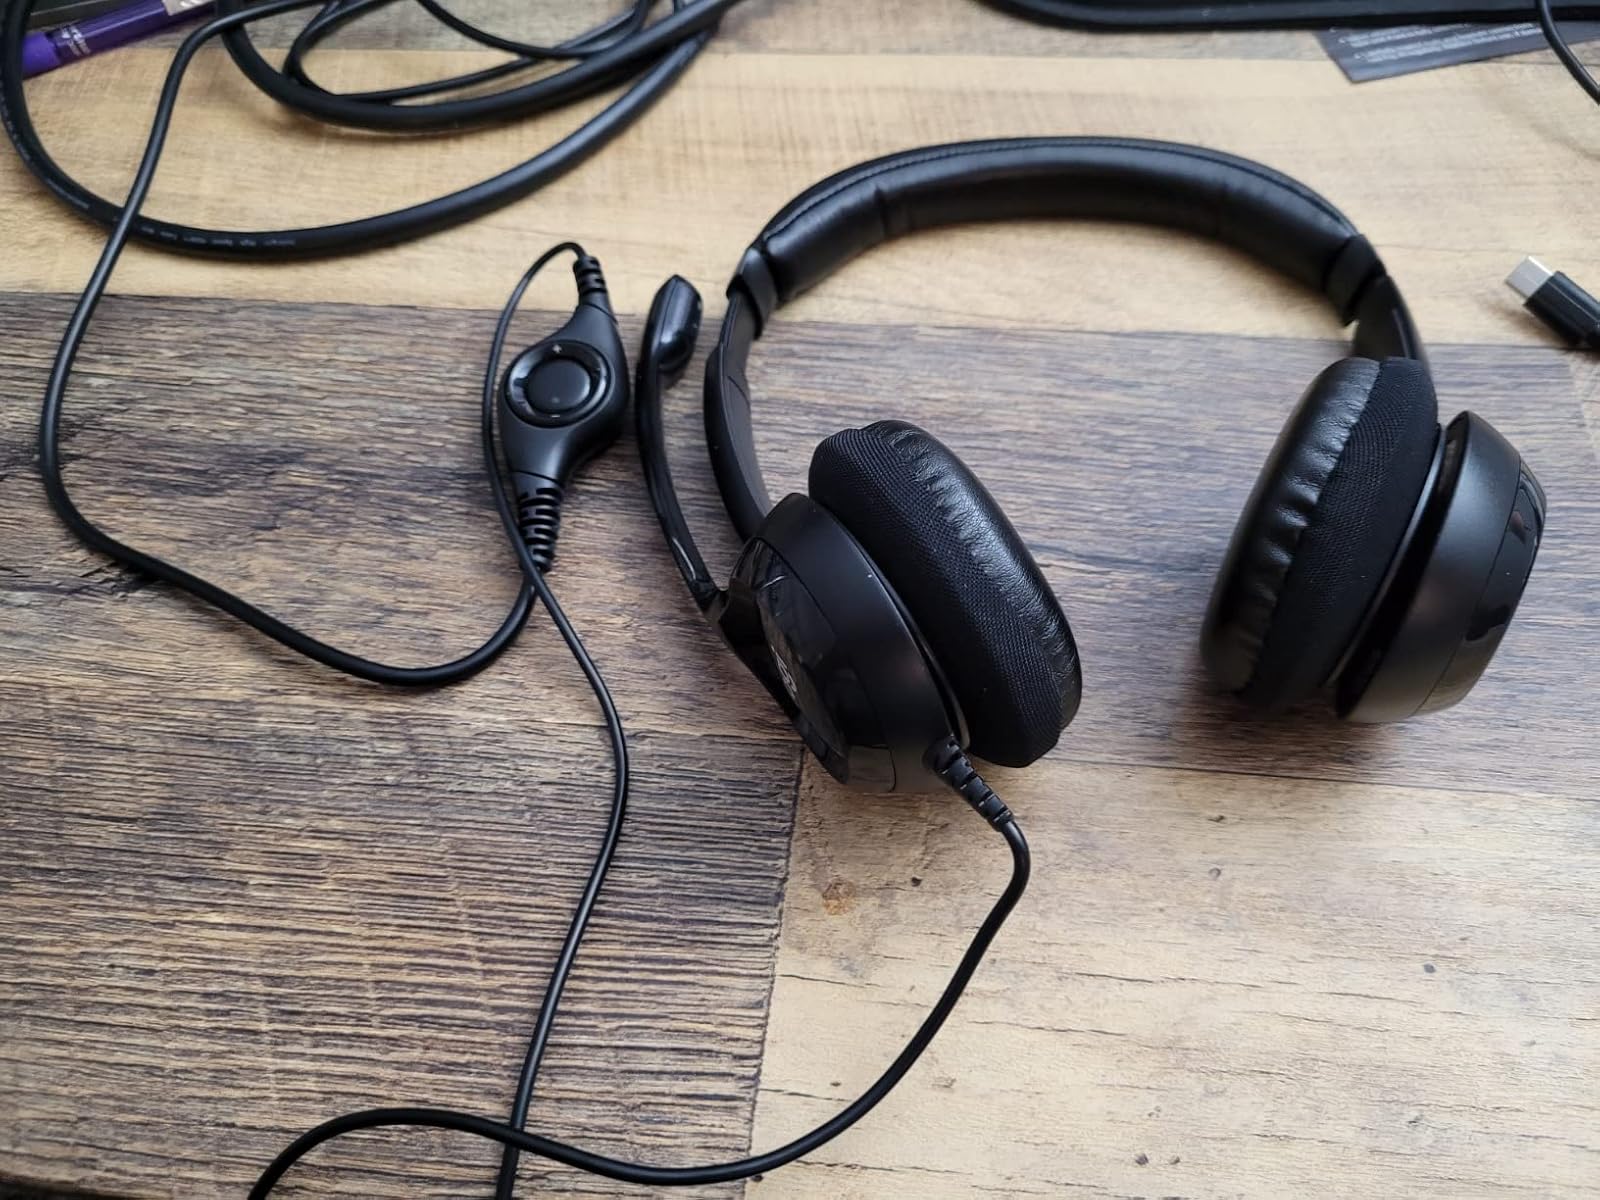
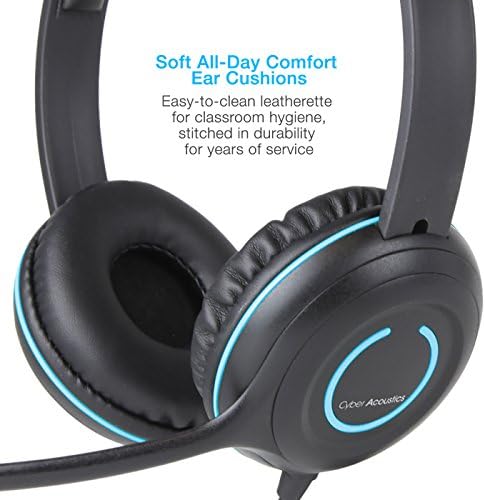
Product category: headphones
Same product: no